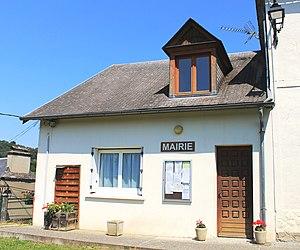
Mairie d'Espèche (Hautes-Pyrénées)
Espèche est une commune française située dans le département des Hautes-Pyrénées, en région Occitanie.